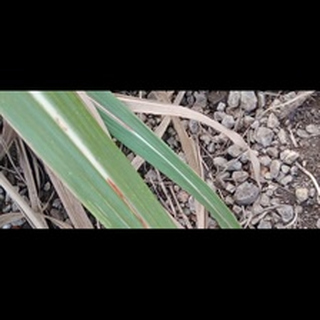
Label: sugarcane_red_rot